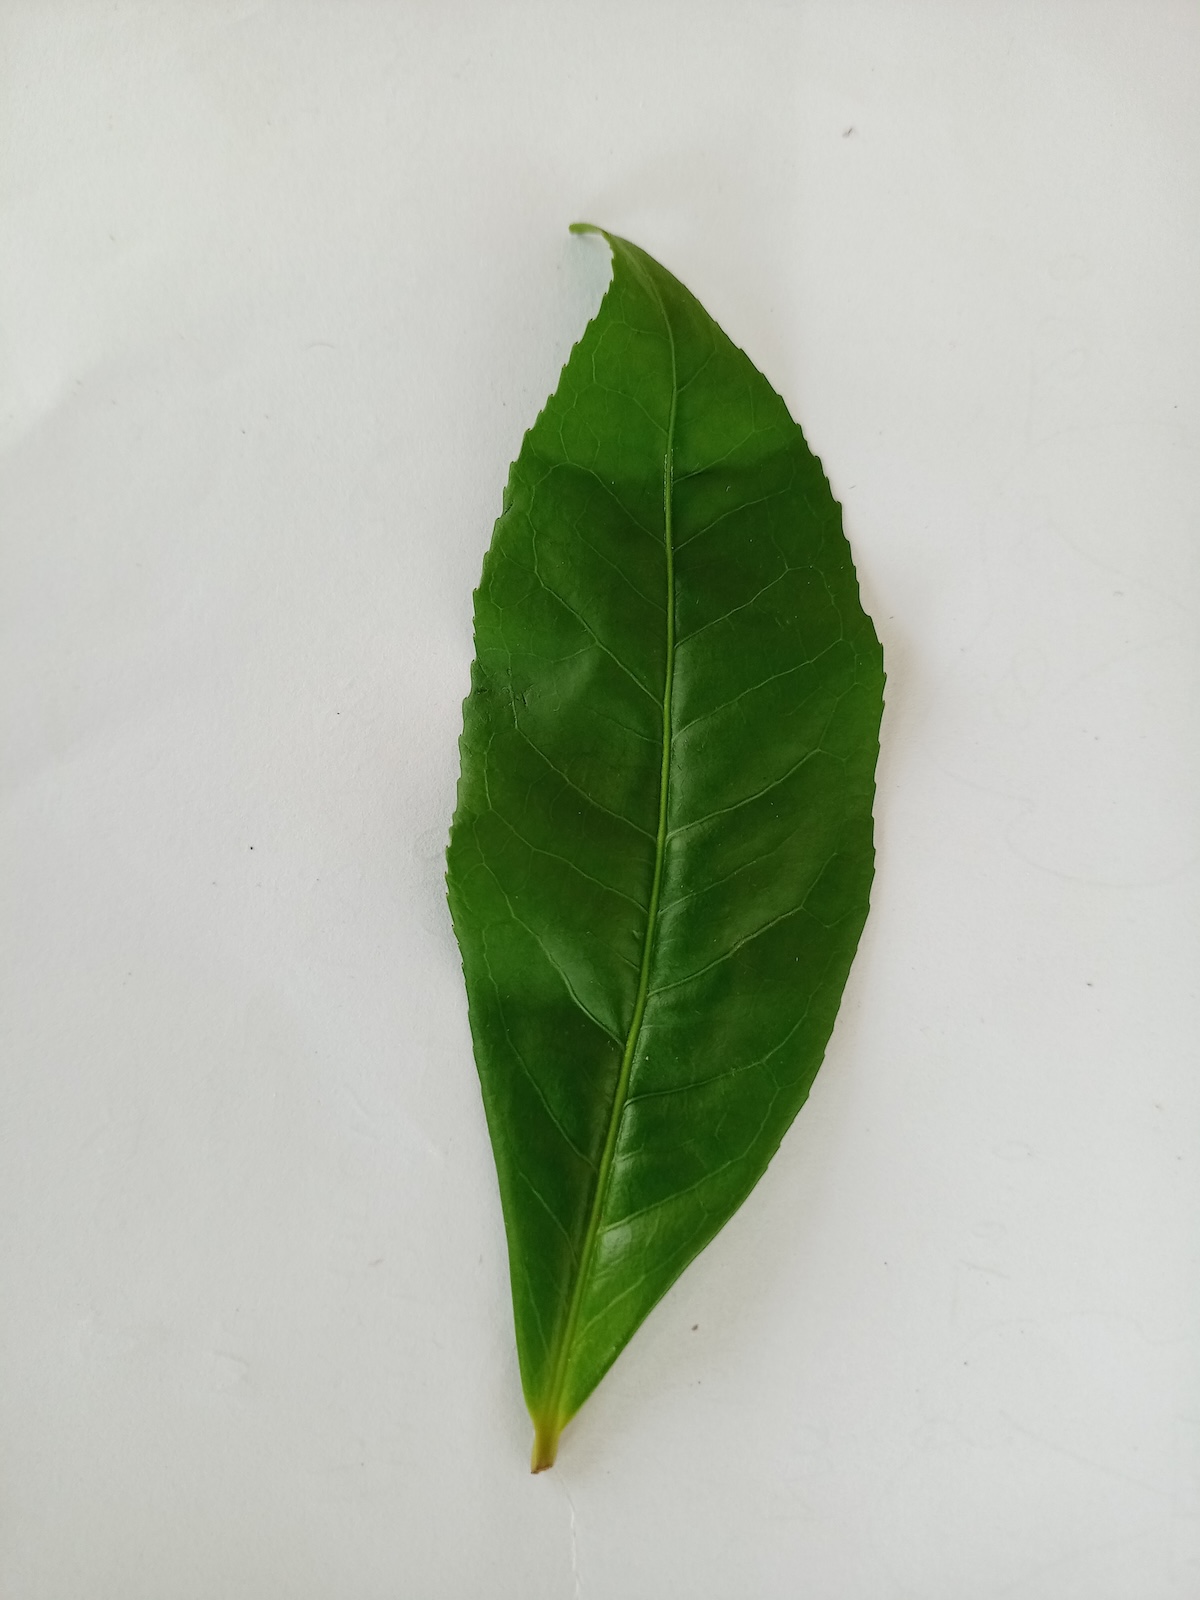
Label: Healthy leaf